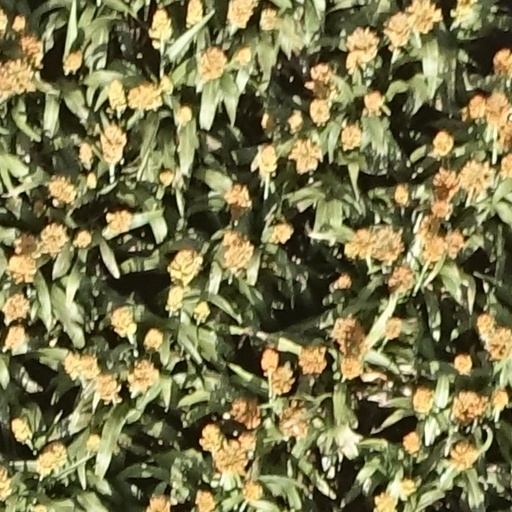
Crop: sorghum